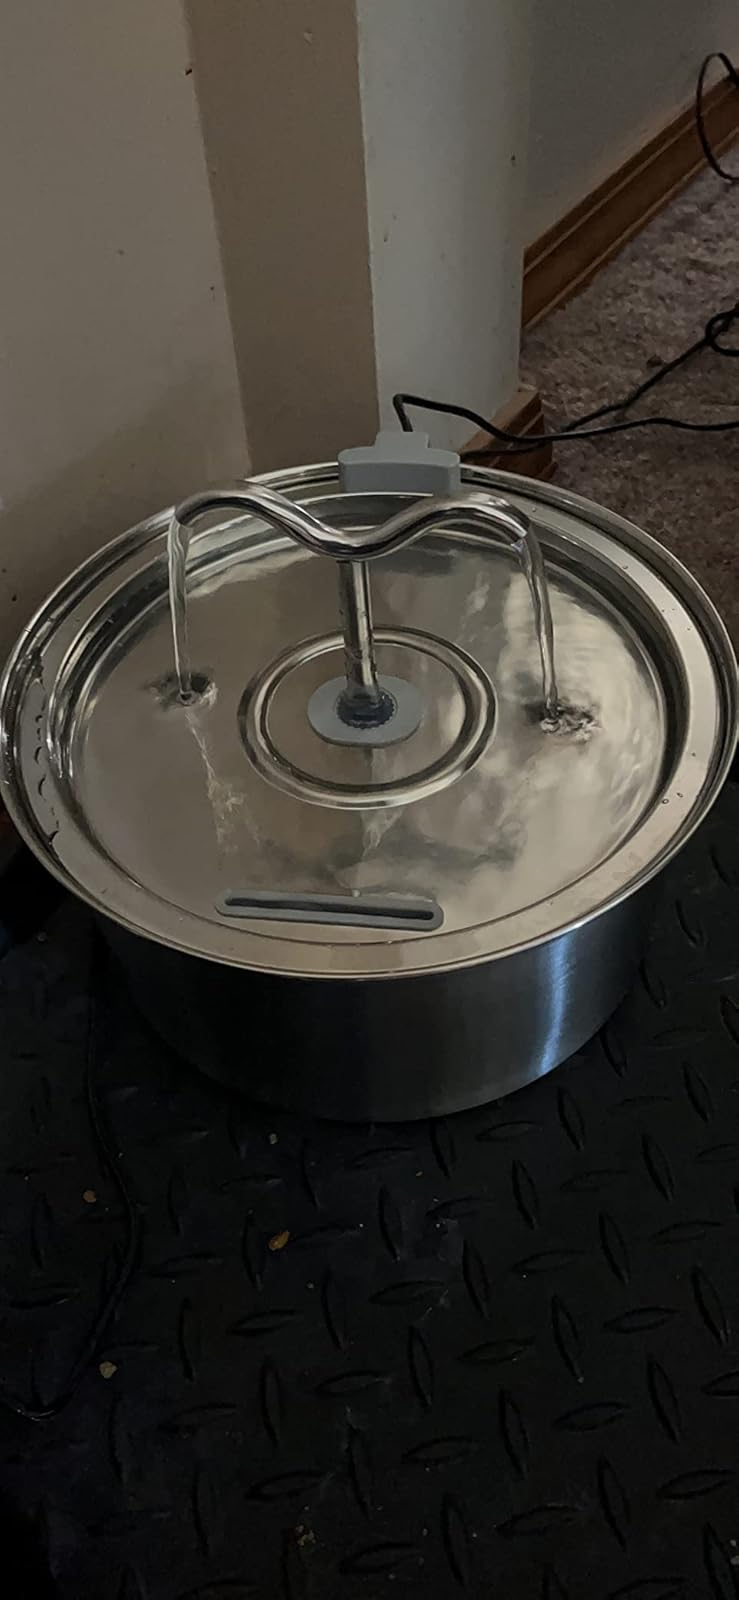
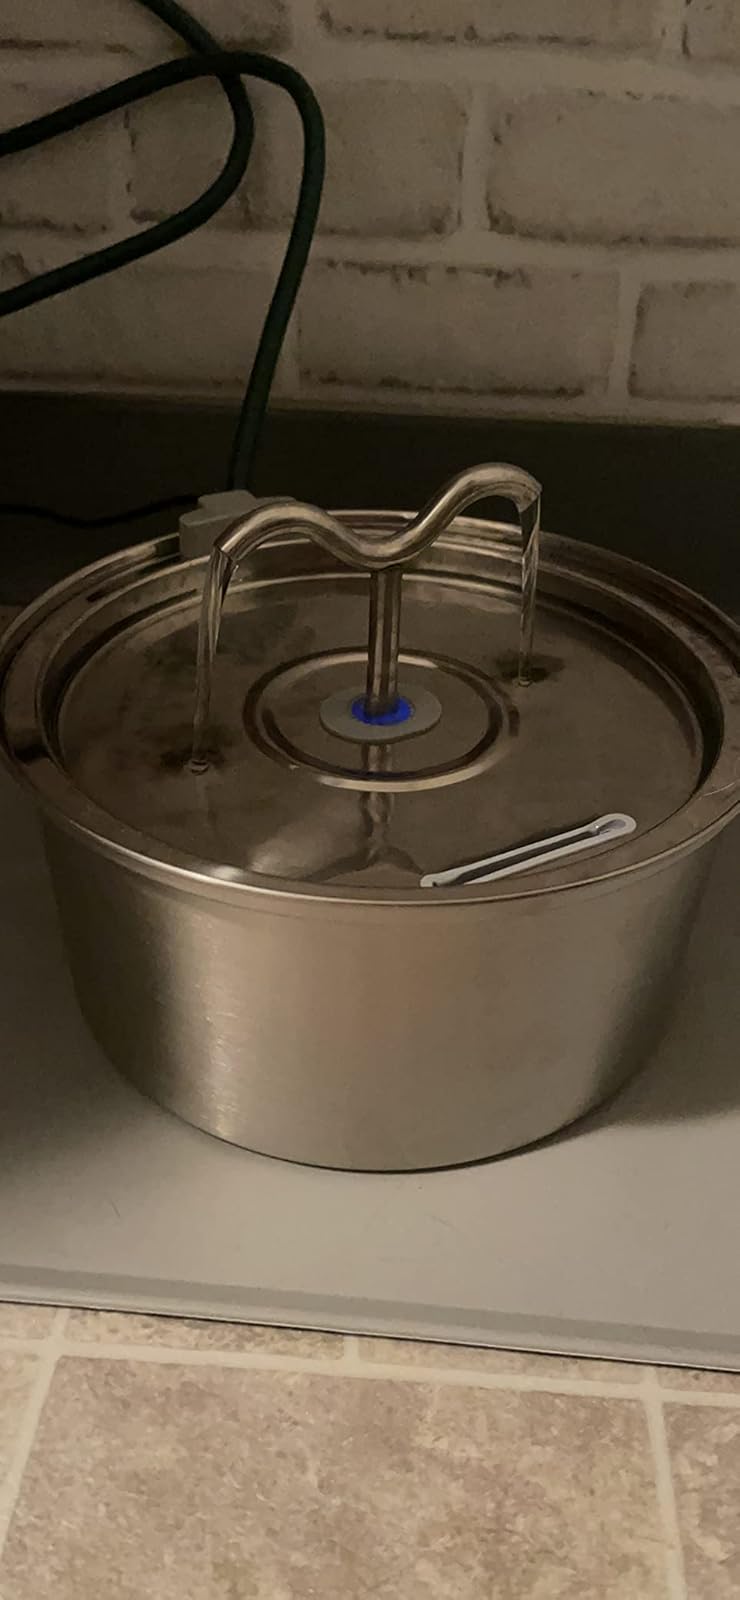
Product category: items_bowl
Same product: yes